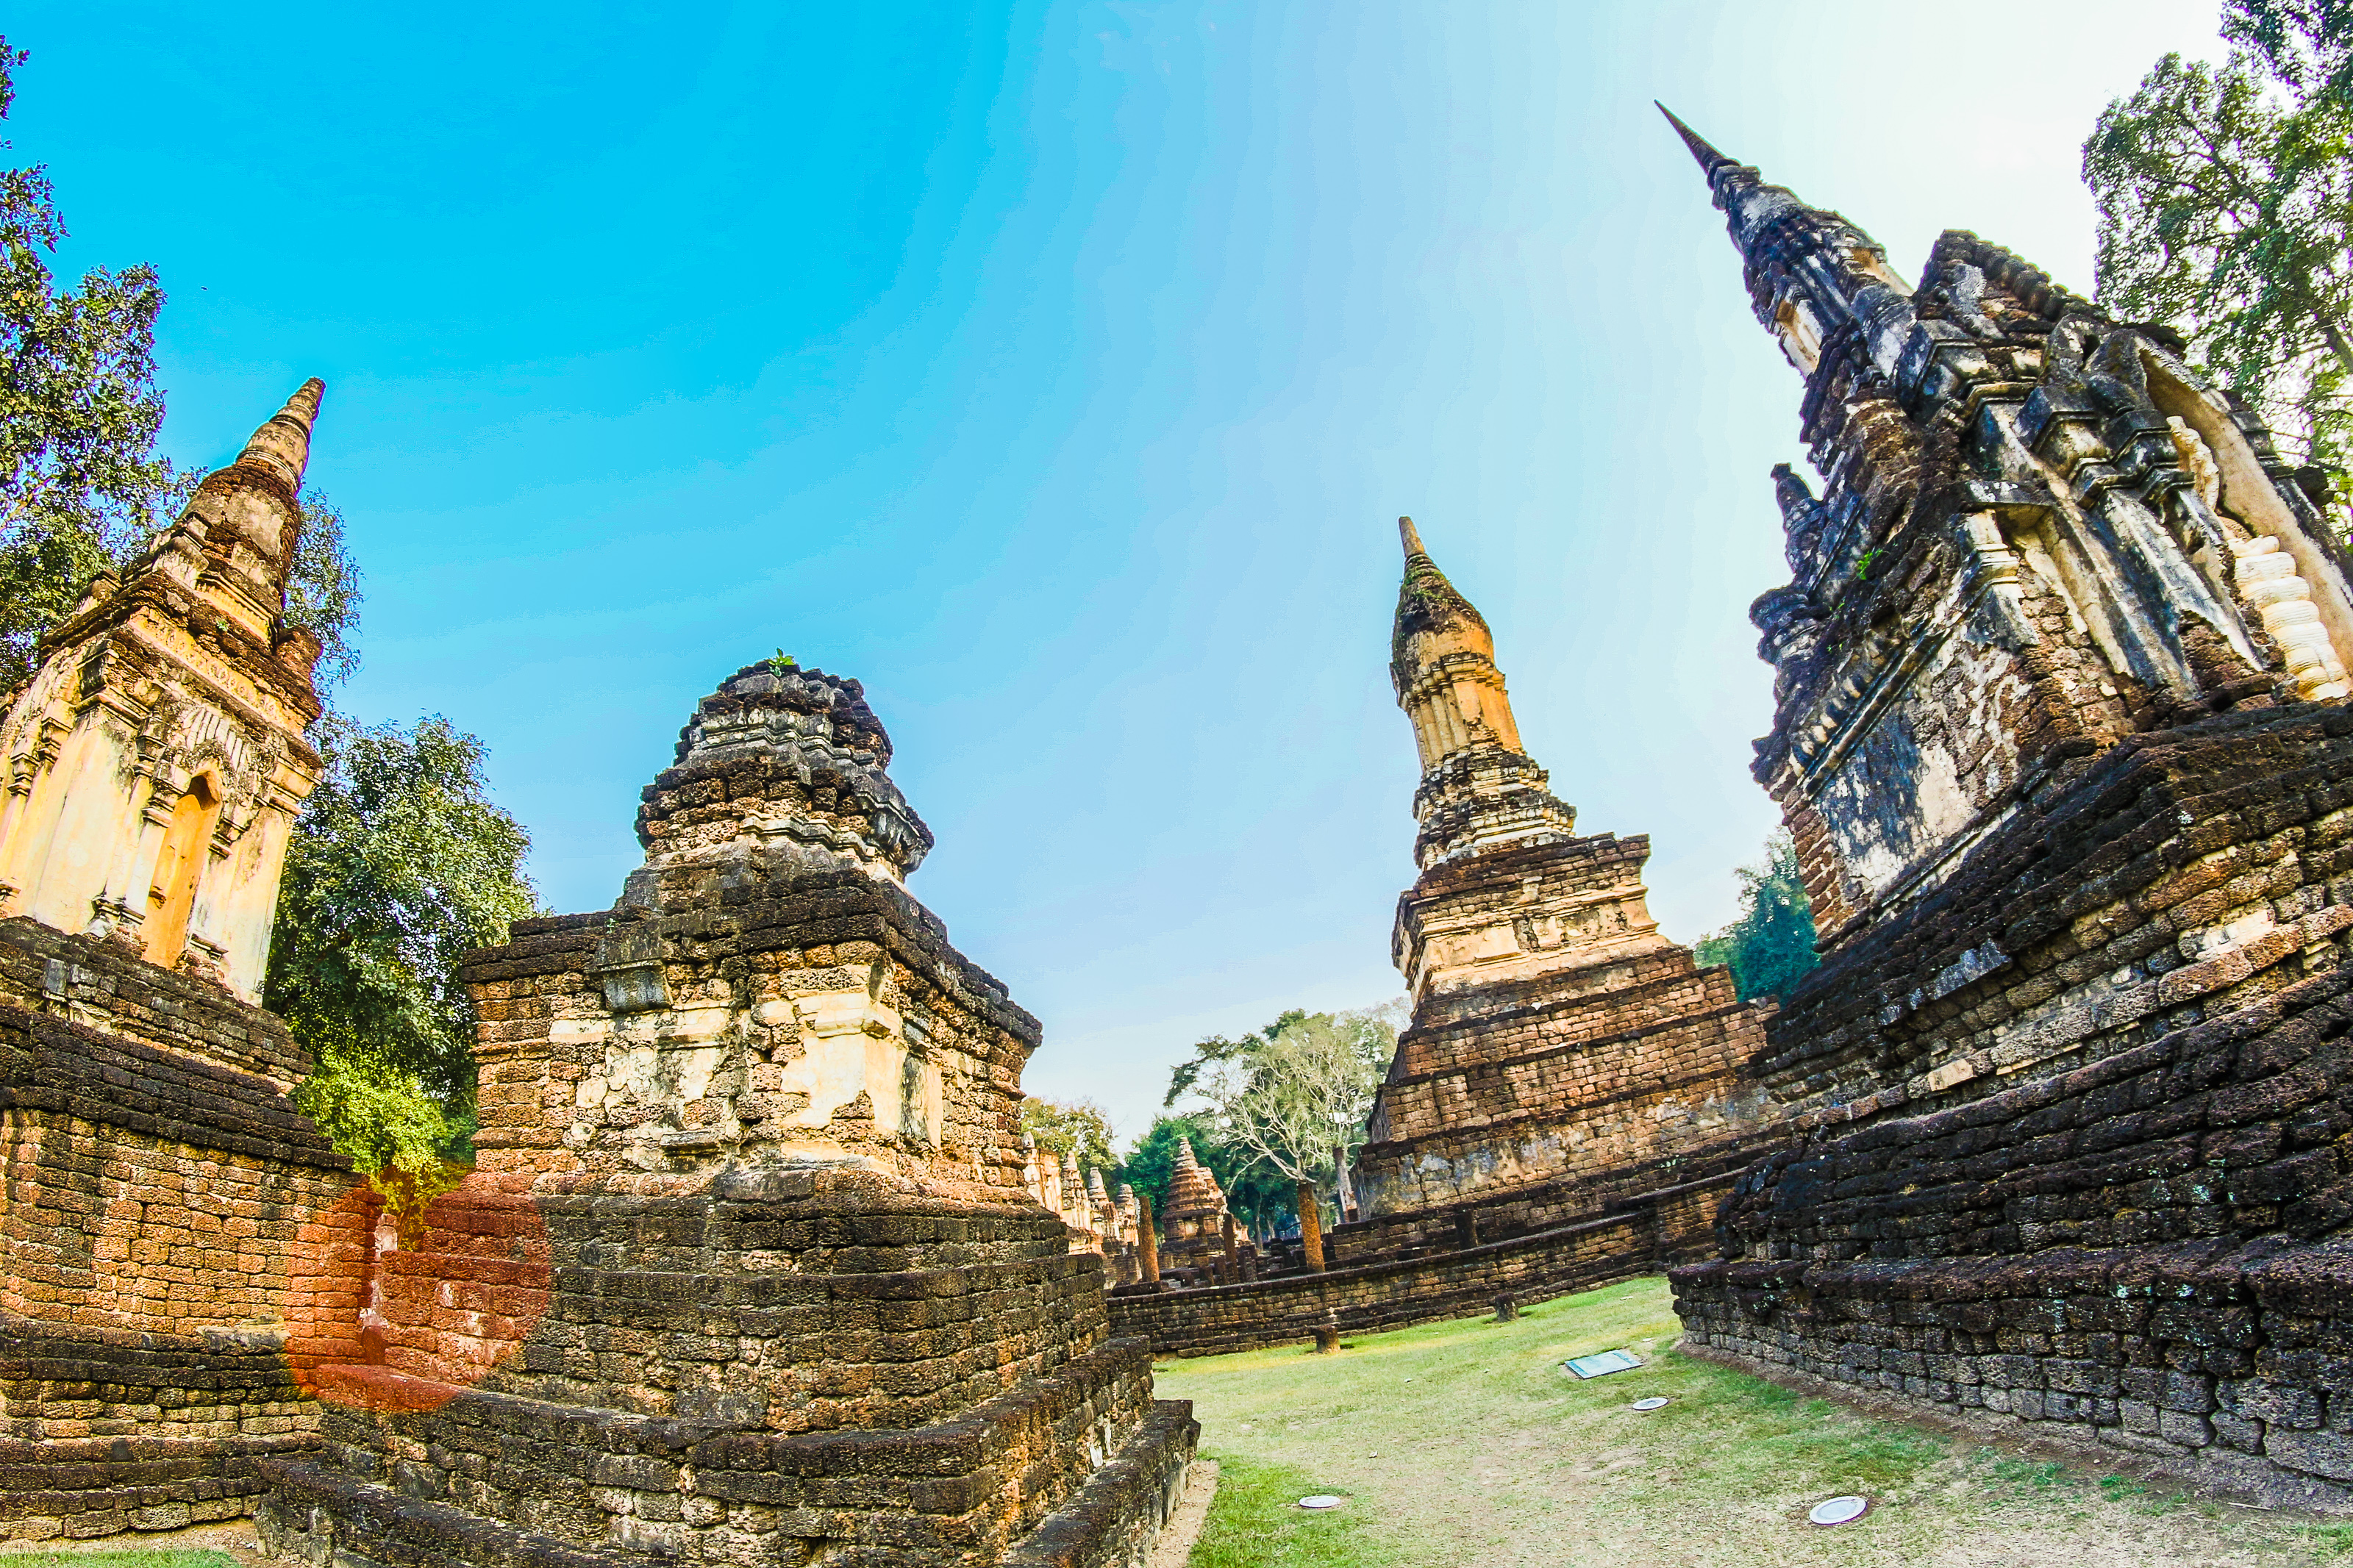
ancient, architecture, art, asia, asian, buddha, buddhism, buddhist, chang, culture, famous, heritage, historical, history, landmark, lom, old, pagoda, park, religion, satchanalai, si, siam, statue, stone, sukhothai, temple, thai, thailand, tourist, travel, unesco, wat, historic site, place of worship, ancient history, ruins, building, sky, archaeological site, maya city, tourism, unesco world heritage site, hindu temple, tourist attraction, photography, medieval architecture, maya civilization, national historic landmark, vacation, city